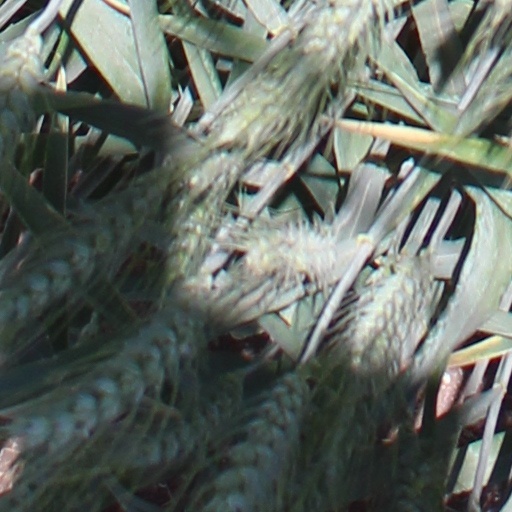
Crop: wheat